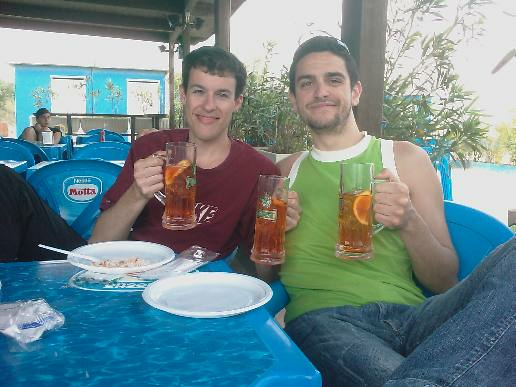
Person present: Yes